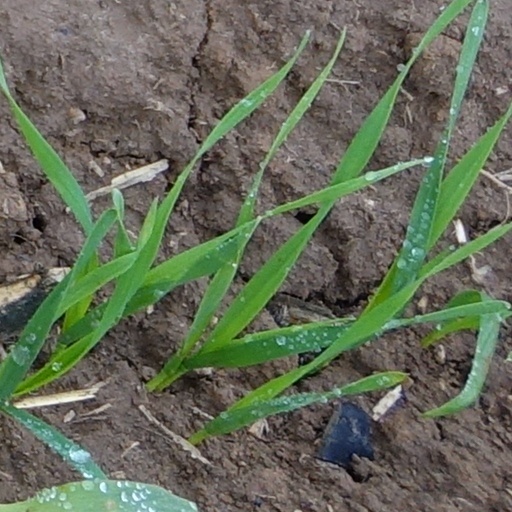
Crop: wheat